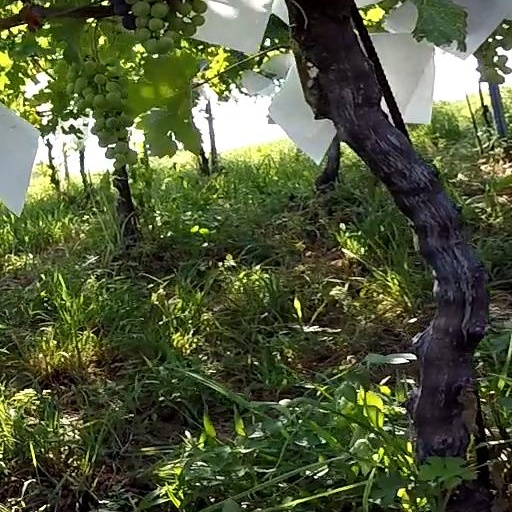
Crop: grape